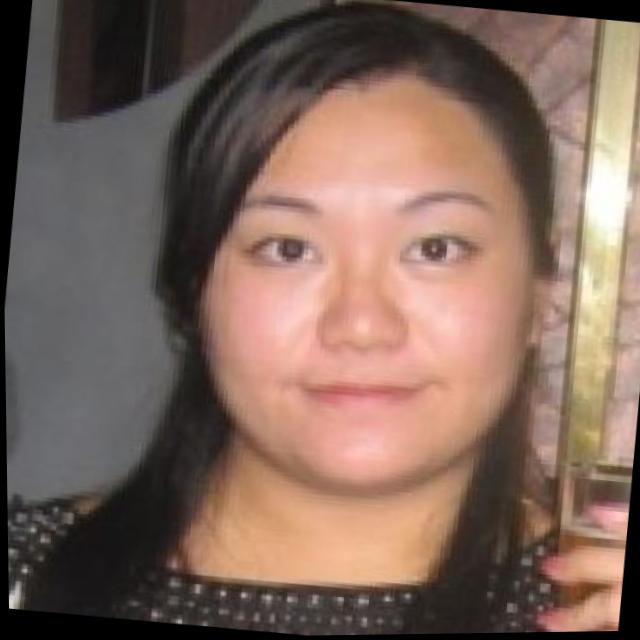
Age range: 21-44